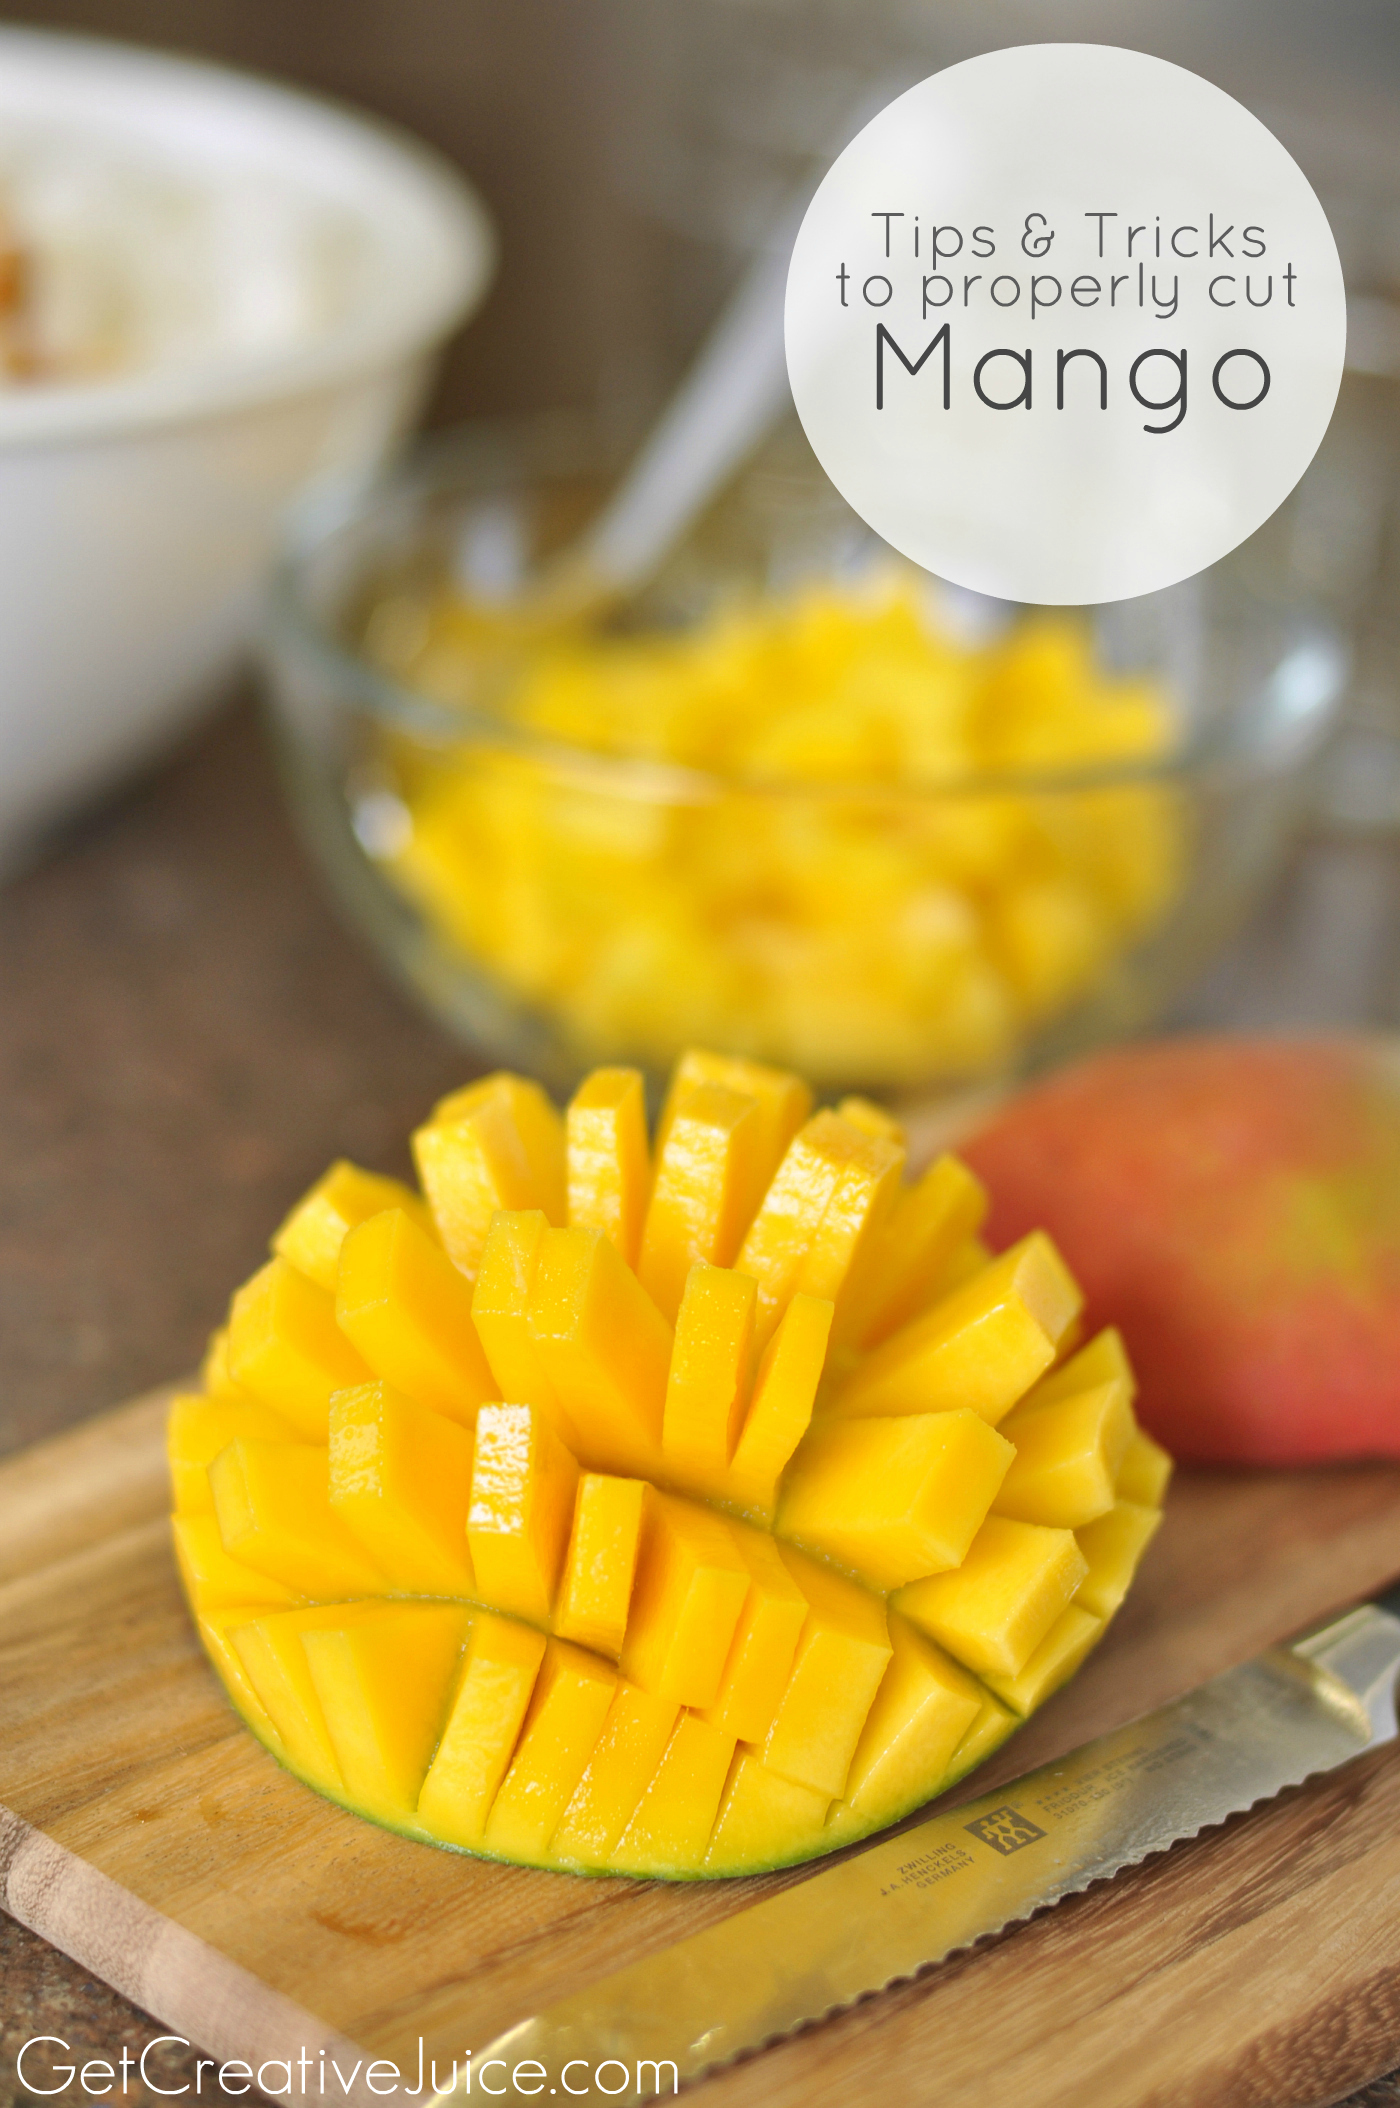
Label: Mango